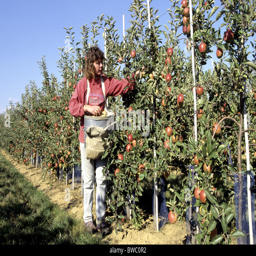
food , woman harvesting apples in a plantation